Brad Jones (soccer)

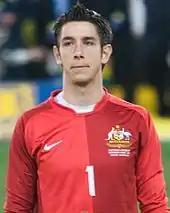
Jones on international duty for Australia in 2007

Having played for the Australia national under-20 football team and the under-23 side at the 2004 Summer Olympics, Jones felt disappointed to be overlooked for the 2006 FIFA World Cup squad and considered switching his international allegiance to England or France, the latter being possible as his wife was French. The following year, Jones received his first senior international call up for Australia on 5 February 2007 to replace Mark Schwarzer in a friendly match.